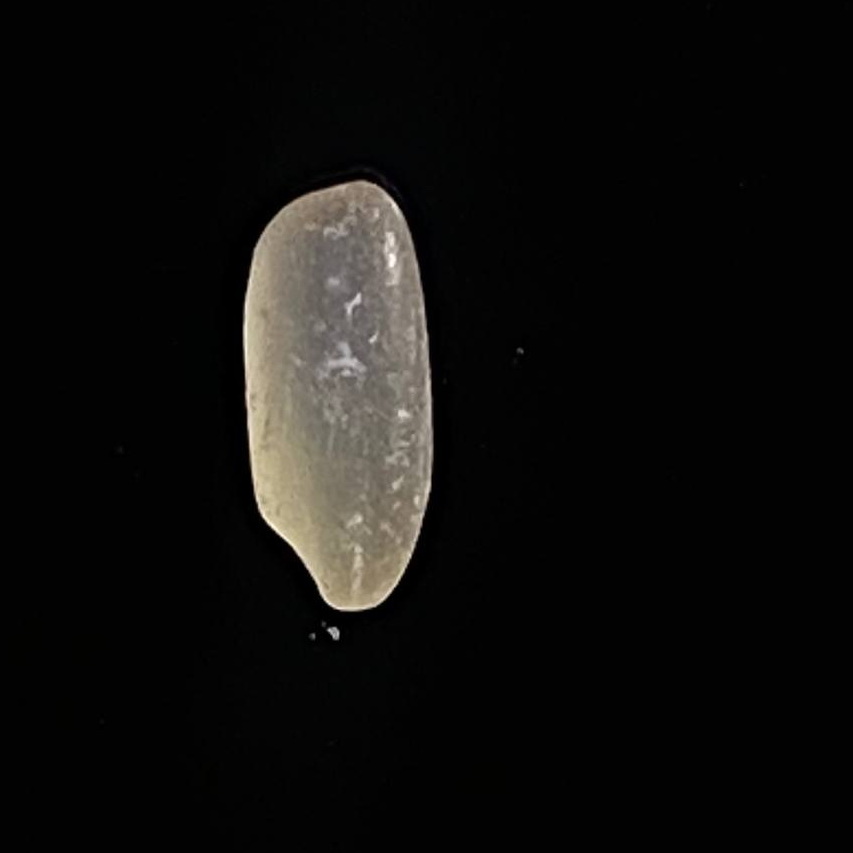
Rice variety: Paijam